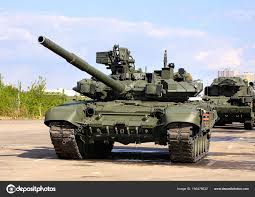
Label: T-80